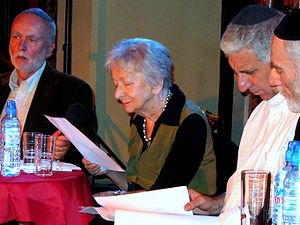
Wisława Szymborska
Wisława Szymborska
Wisława Szymborska, Maria Wisława Anna Szymborska var en polsk digter, essayist, litteraturkritiker og oversætter af fransk litteratur.